Tortorella Airfield

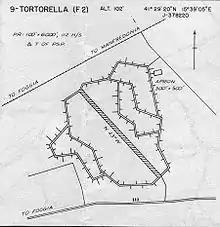
General map of airfield

The airfield had a single, 6,700' x 100' asphalt runway laid over pierced steel planking, oriented 16/34. A second (unfinished) runway east of the main runway was used as a crash strip. There were two perimeter tracks, and several other loop taxiways each containing about 50 aircraft parking hardstands. The 99th used the west side of the field, and the RAF the east.